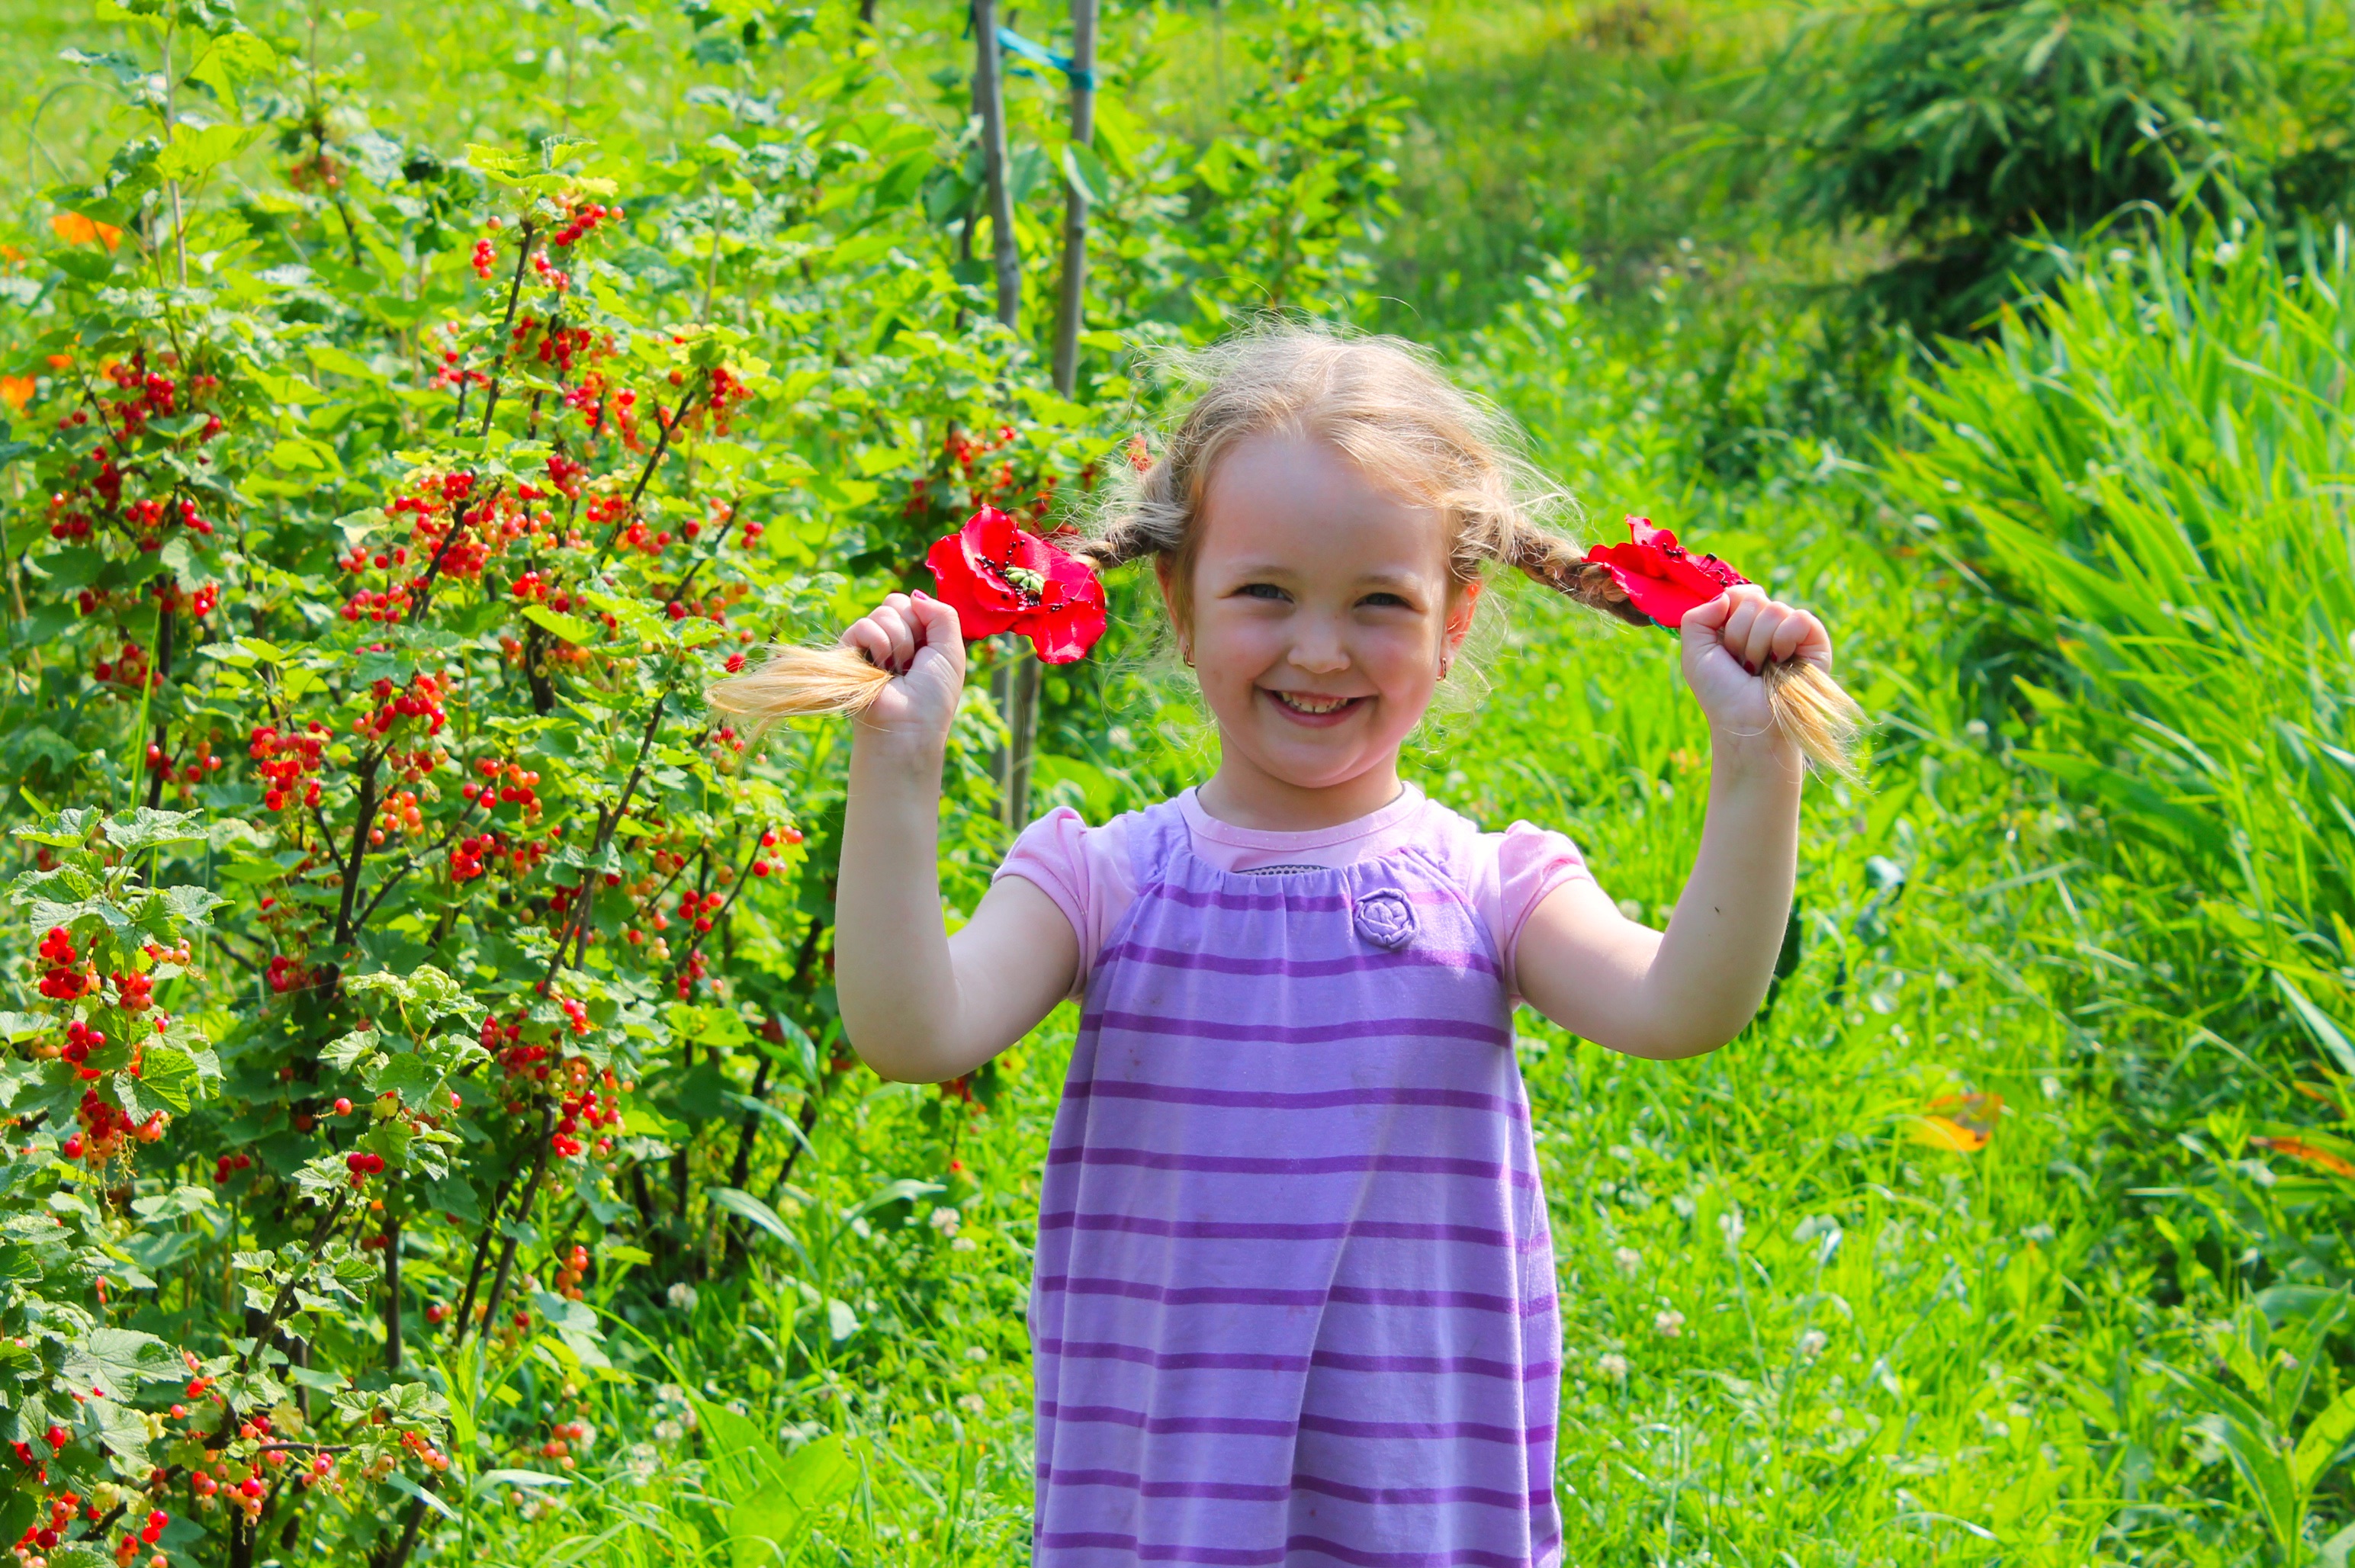
grass, people, plant, lawn, meadow, leaf, flower, autumn, child, botany, garden, flora, toddler, woodland, gardener